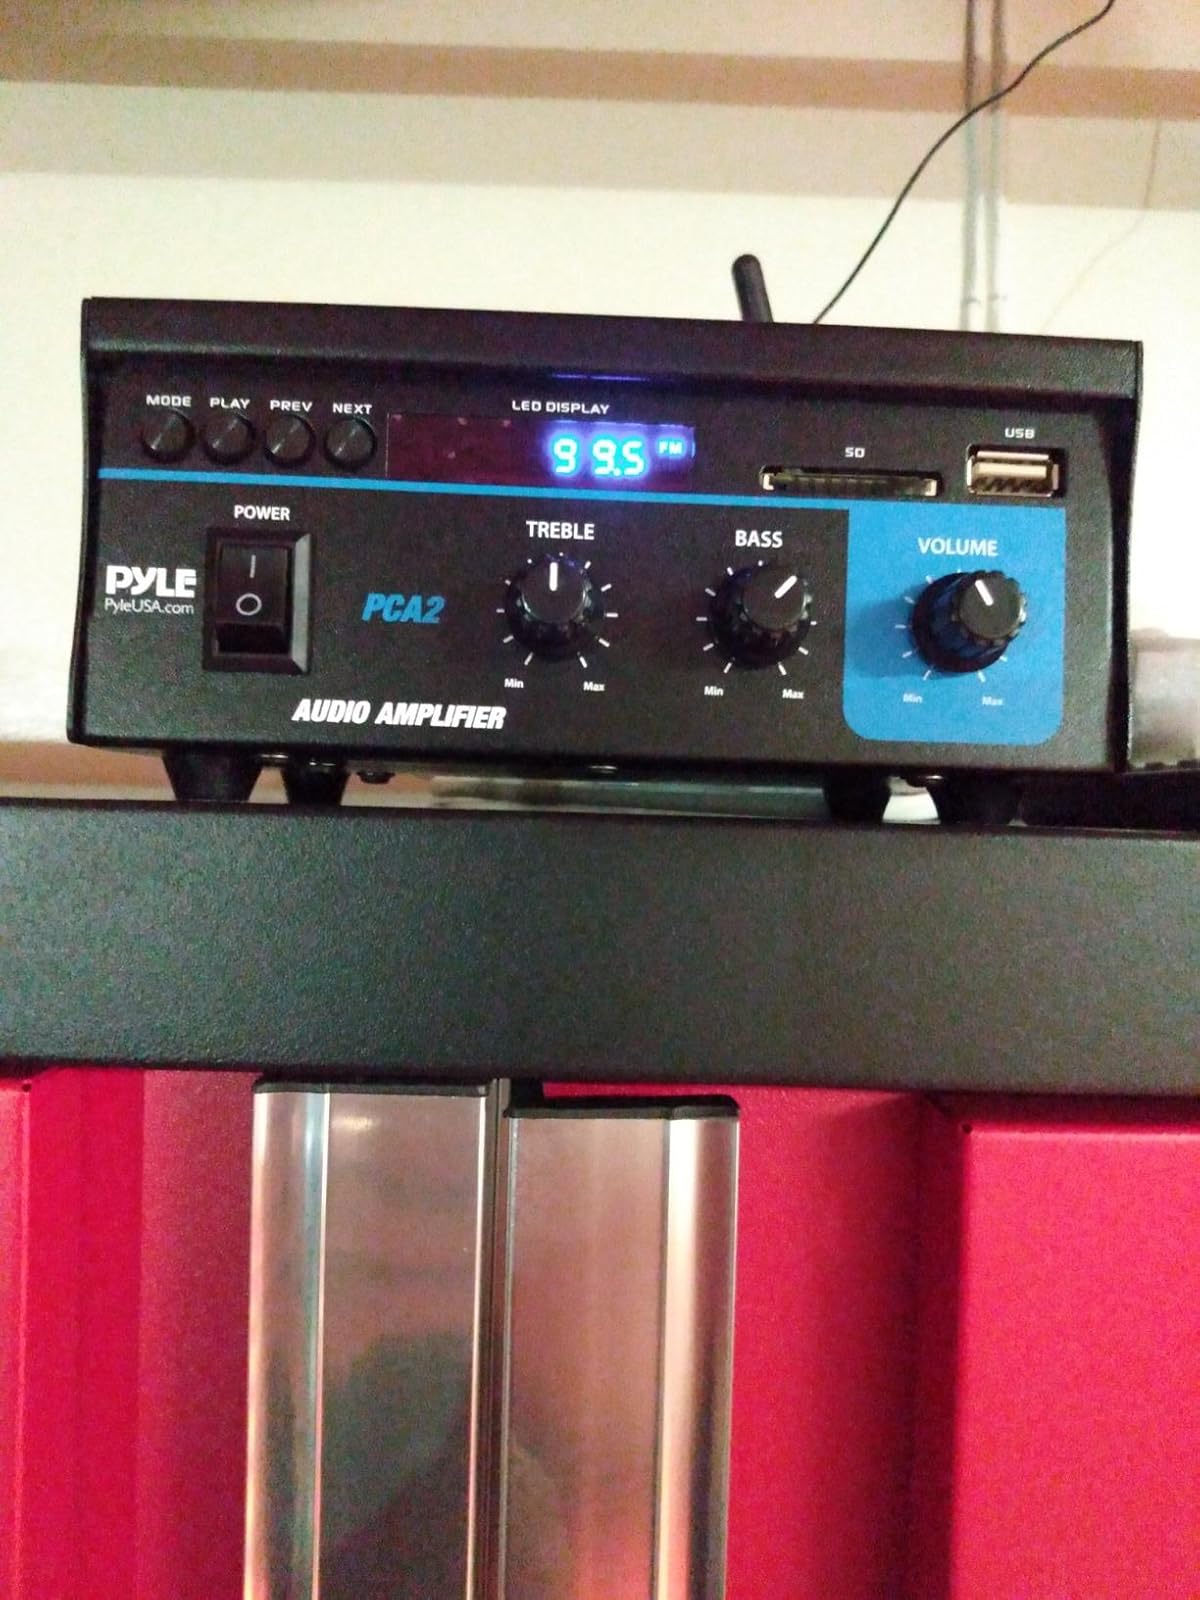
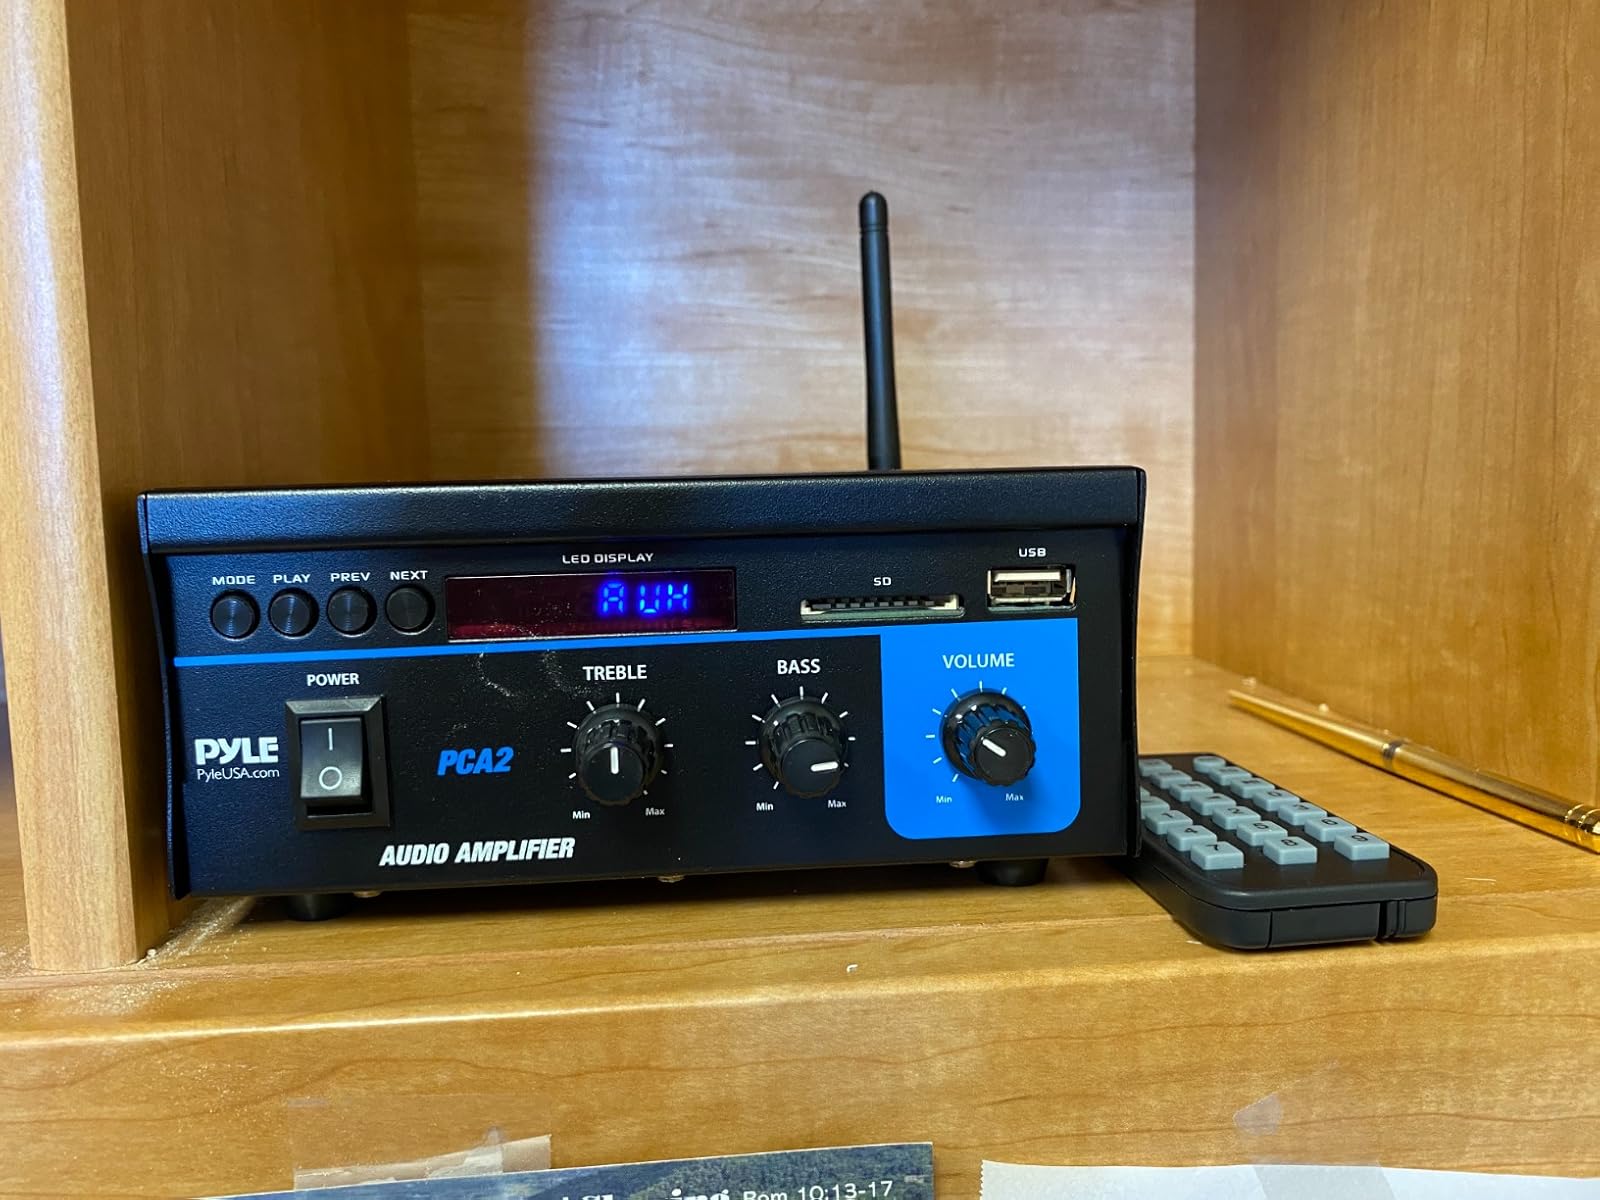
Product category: speaker
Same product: yes